Broken Side of Time (film)

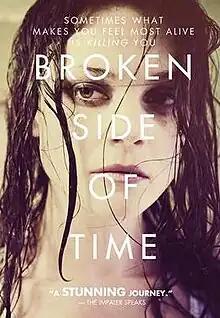
poster

Broken Side of Time is a drama by Gorman Bechard, part two of his Alone Trilogy that began with his 2005 feature, "You Are Alone." It made its film festival debut in June 2013.